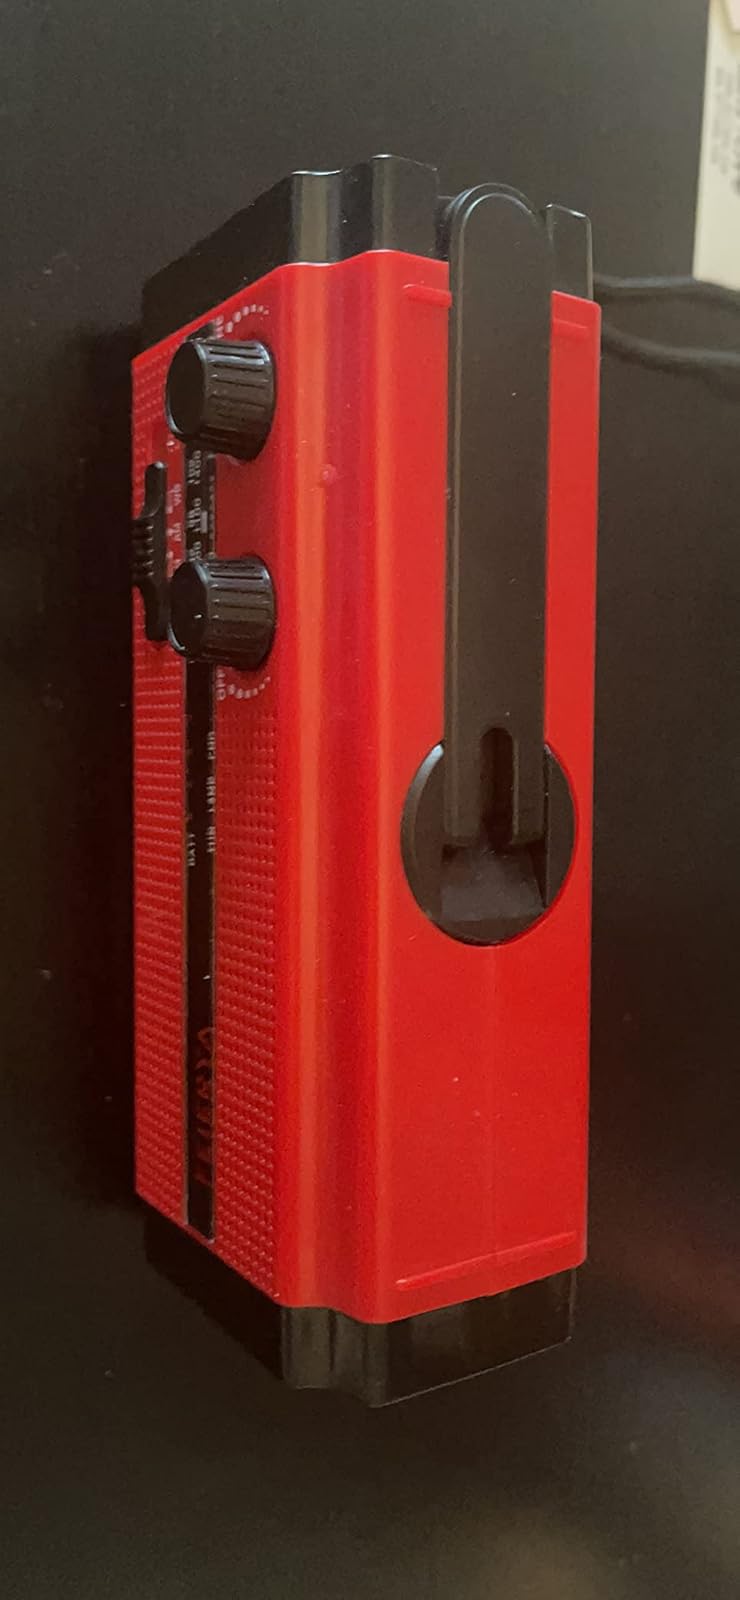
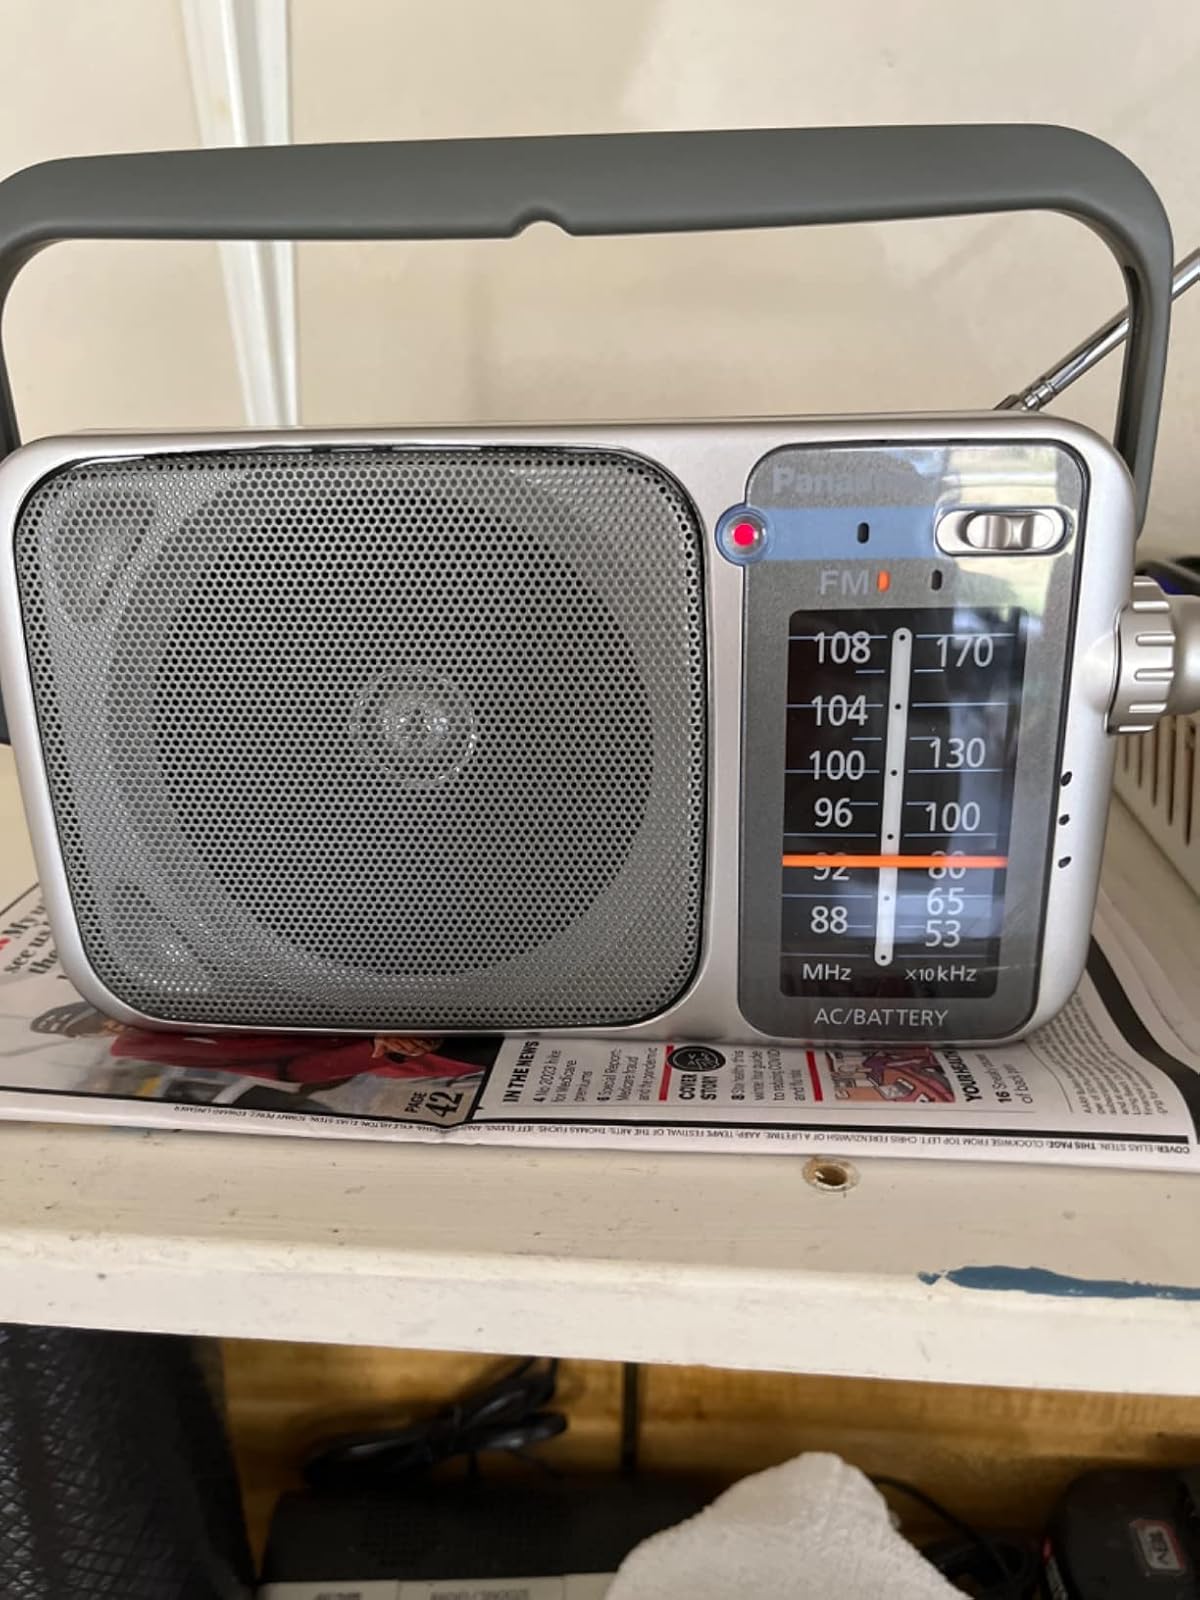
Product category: radio
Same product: no